Max Chilton

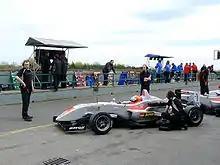
Chilton qualifying for Hitech Racing at the Croft round of the 2008 British Formula 3 season

Chilton made his debut at the second round of the 2007 British Formula 3 season for Arena International, despite being below the required age of 16 to take part in the season opener having sought special dispensation on the eve of his 16th birthday. His best result was eleventh, in Bucharest and at Brands Hatch. He made one appearance in the Star Mazda Championship, at Laguna Seca – because he was a guest driver, Chilton was ineligible for points. He drove in the 2007 1000km of Silverstone for Arena with his brother Tom, and they finished sixth overall, eight laps down on the winning Peugeot 908 HDi FAP of Nicolas Minassian and Marc Gené.